Ian Lougher

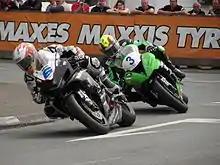
Lougher (#3) trailing Cameron Donald during the first Supersport race at the 2010 Isle of Man TT.

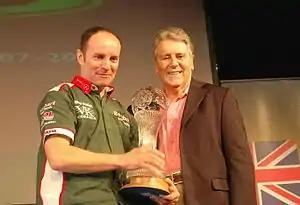
Ian receives his 2007 award

Lougher was the most successful rider in the early years of the Duke Road Racing Rankings after its inception in 2002, winning a then-record three times in 2002, 2005 and 2006. This is in part due to both Ian Lougher's international successes and his willingness to travel, competing at races all over Ireland, the Isle of Man, England, and his native Wales. Lougher's record was subsequently beaten by rival Ryan Farquhar, who went on to win the rankings a total of seven times.